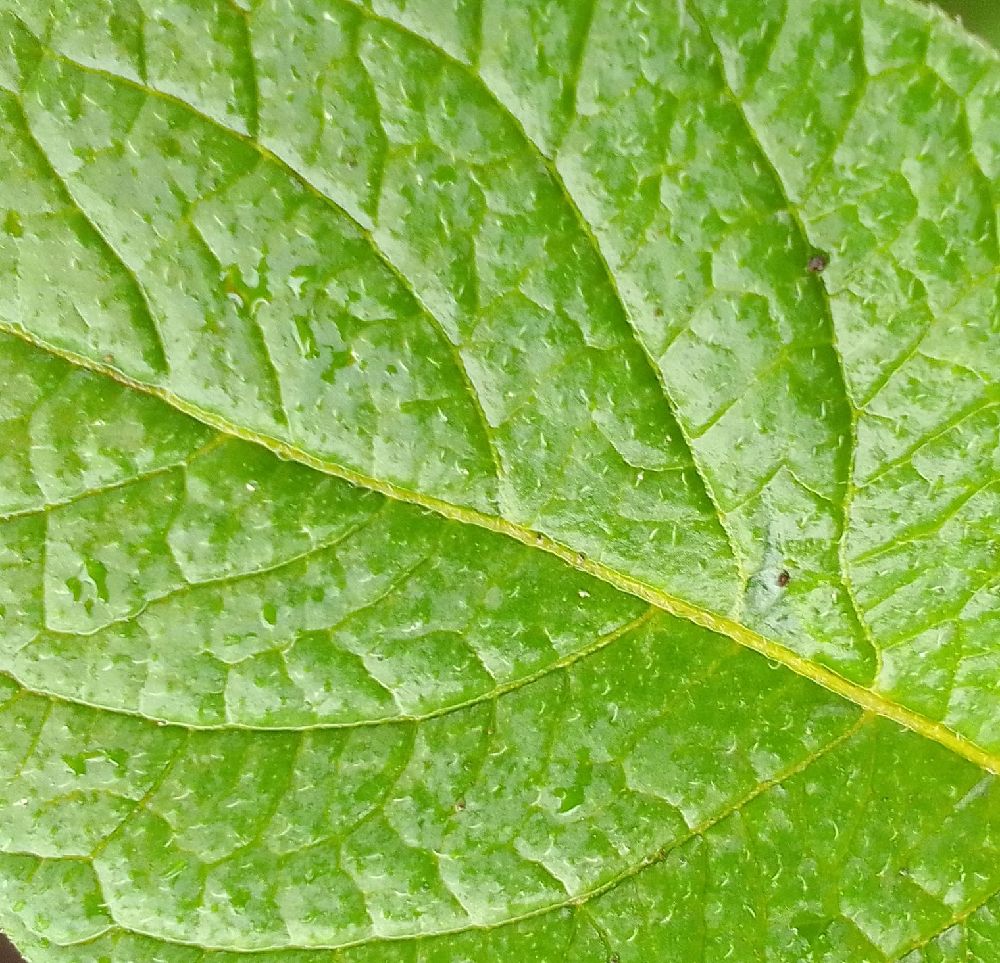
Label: Healthy